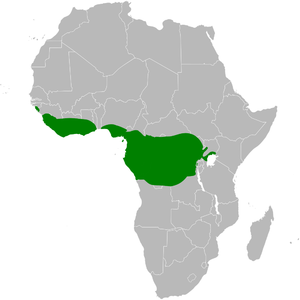
Criniger est un genre de passereaux de la famille des Pycnonotidae. Il comprend cinq espèces de bulbuls.